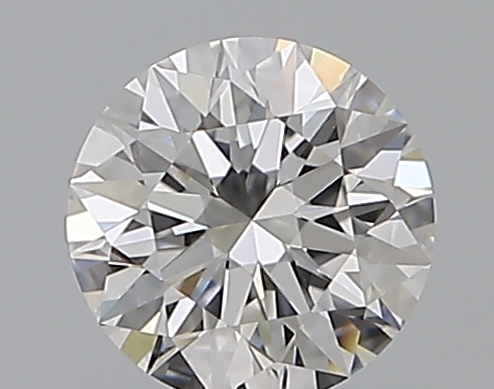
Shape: round
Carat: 0.56
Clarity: IF
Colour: D
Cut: EX
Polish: EX
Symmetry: EX
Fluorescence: N
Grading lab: GIA
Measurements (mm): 5.24 x 5.28 x 3.29